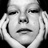
Emotion: neutral